Operation Lüttich

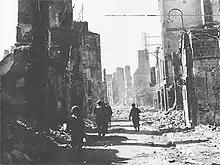
American forces in Mortain, August 1944

At 22:00 on 6 August, von Funck reported that his troops were still not concentrated, and the commander of the 116th Panzer Division "had made a mess of things". In fact, this officer (Gerhard von Schwerin) had been so pessimistic about the operation that he had not even ordered his tank units to take part. This delay disjointed the German attack, but on the German left flank, the SS Panzer troops attacked the positions of the American 30th Infantry Division east of Mortain shortly after midnight. The Germans achieved temporary surprise, as the Ultra documents had arrived at U.S. First Army Headquarters too late to alert the troops to the immediate assault. They briefly captured Mortain but were unable to breach the lines of the 30th Division, as the 2nd Battalion of the 120th Infantry Regiment commanded Hill 314, the dominant feature around Mortain. Although cut off, they were supplied by parachute drops. Of the 700 men who defended the position until 12 August, over 300 were killed or wounded.